Edison light bulb

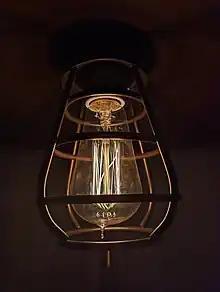
Edison light bulb enclosed in a cage

Edison light bulbs, also known as filament light bulbs and retroactively referred to as antique light bulbs or vintage light bulbs, are either carbon- or early tungsten-filament incandescent light bulbs, or modern bulbs that reproduce their appearance. Most of the bulbs in circulation are reproductions of the wound filament bulbs made popular by Edison Electric Light Company at the turn of the 20th century. They are easily identified by the long and complicated windings of their internal filaments, and by the very warm-yellow glow of the light they produce (many of the bulbs emit light at a color temperature of 2200–2400 K).